Village Vanguard

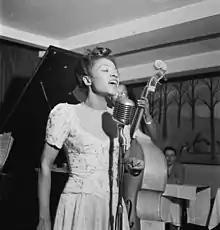
Maxine Sullivan, March 1947

Lorraine Gordon, Max Gordon's wife, wrote: "The biggest reason my pals and I went to the Vanguard, though, was because there were jazz jam sessions in the afternoons on Sundays. You could go hear Lester Young, Ben Webster, all the greatest jazz musicians for fifty cents at the door, or something like that." Although jazz was not yet the main attraction at the club, the Vanguard was a haven for small, swing groups. In the 1930s and 1940s, Sidney Bechet, Una Mae Carlisle, Art Hodes, and Mary Lou Williams performed at the Vanguard. According to Lorraine Gordon, "in time, Max began to book acts, often three a night. Many proved to be high-caliber jazzmen." In 1940, Roy Eldridge performed at the Vanguard. His performance and his dedicated fans raised the possibility that jazz could be the main attraction. As modern jazz developed in the 1940s, small groups began to dominate the Vanguard. College students and artists in Greenwich Village took an interest in jazz. In 1940, a resident trio was formed by Eddie Heywood, Zutty Singleton, and Jimmy Hamilton.